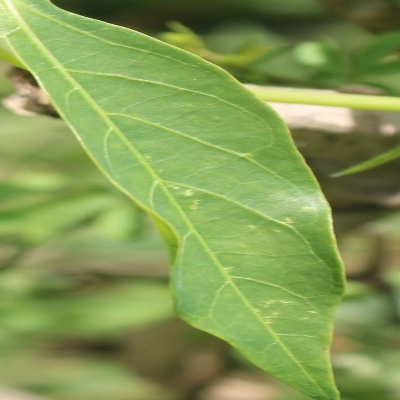
Crop: Cassava
Condition: green mite